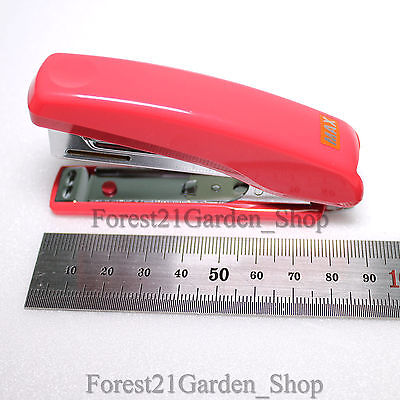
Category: stapler